Total operating characteristic

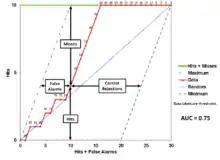
TOC labeled

The TOC curve with four boxes indicates how a point on the TOC curve reveals the hits, misses, false alarms, and correct rejections. The TOC curve is an effective way to show the total information in the contingency table for all thresholds. The data used to create this TOC curve is available for download here. This dataset has 30 observations, each of which consists of values for a Boolean variable and an index variable. The observations are ranked from the greatest to the least value of the index. There are 31 thresholds, consisting of the 30 values of the index and one additional threshold that is greater than all the index values, which creates the point at the origin (0,0). Each point is labeled to indicate the value of each threshold. The horizontal axes ranges from 0 to 30 which is the number of observations in the dataset ("P" + "Q"). The vertical axis ranges from 0 to 10, which is the Boolean variable's number of presence observations "P" (i.e. hits + misses). TOC curves also show the threshold at which the diagnosed amount of presence matches the Boolean amount of presence, which is the threshold point that lies directly under the point where the maximum line meets the hits + misses line, as the TOC curve on the left illustrates.